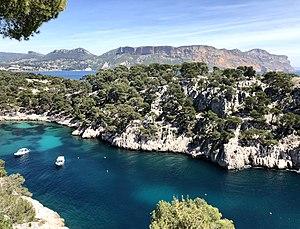
Rando Marche Nordique
La calanque de Port-Miou est la calanque la plus orientale des côtes entre Marseille et Cassis. Elle est la seule située dans la commune de Cassis, à la sortie de la ville. Port-Miou se distingue des autres calanques par son profil sinueux et sa longueur. Le statut de base nautique légère a été délivré à la calanque. Actuellement, la calanque compte 550 bateaux. Elle appartient à deux propriétaires : la mairie de Cassis pour la rive gauche, la société Solvay pour la rive droite.